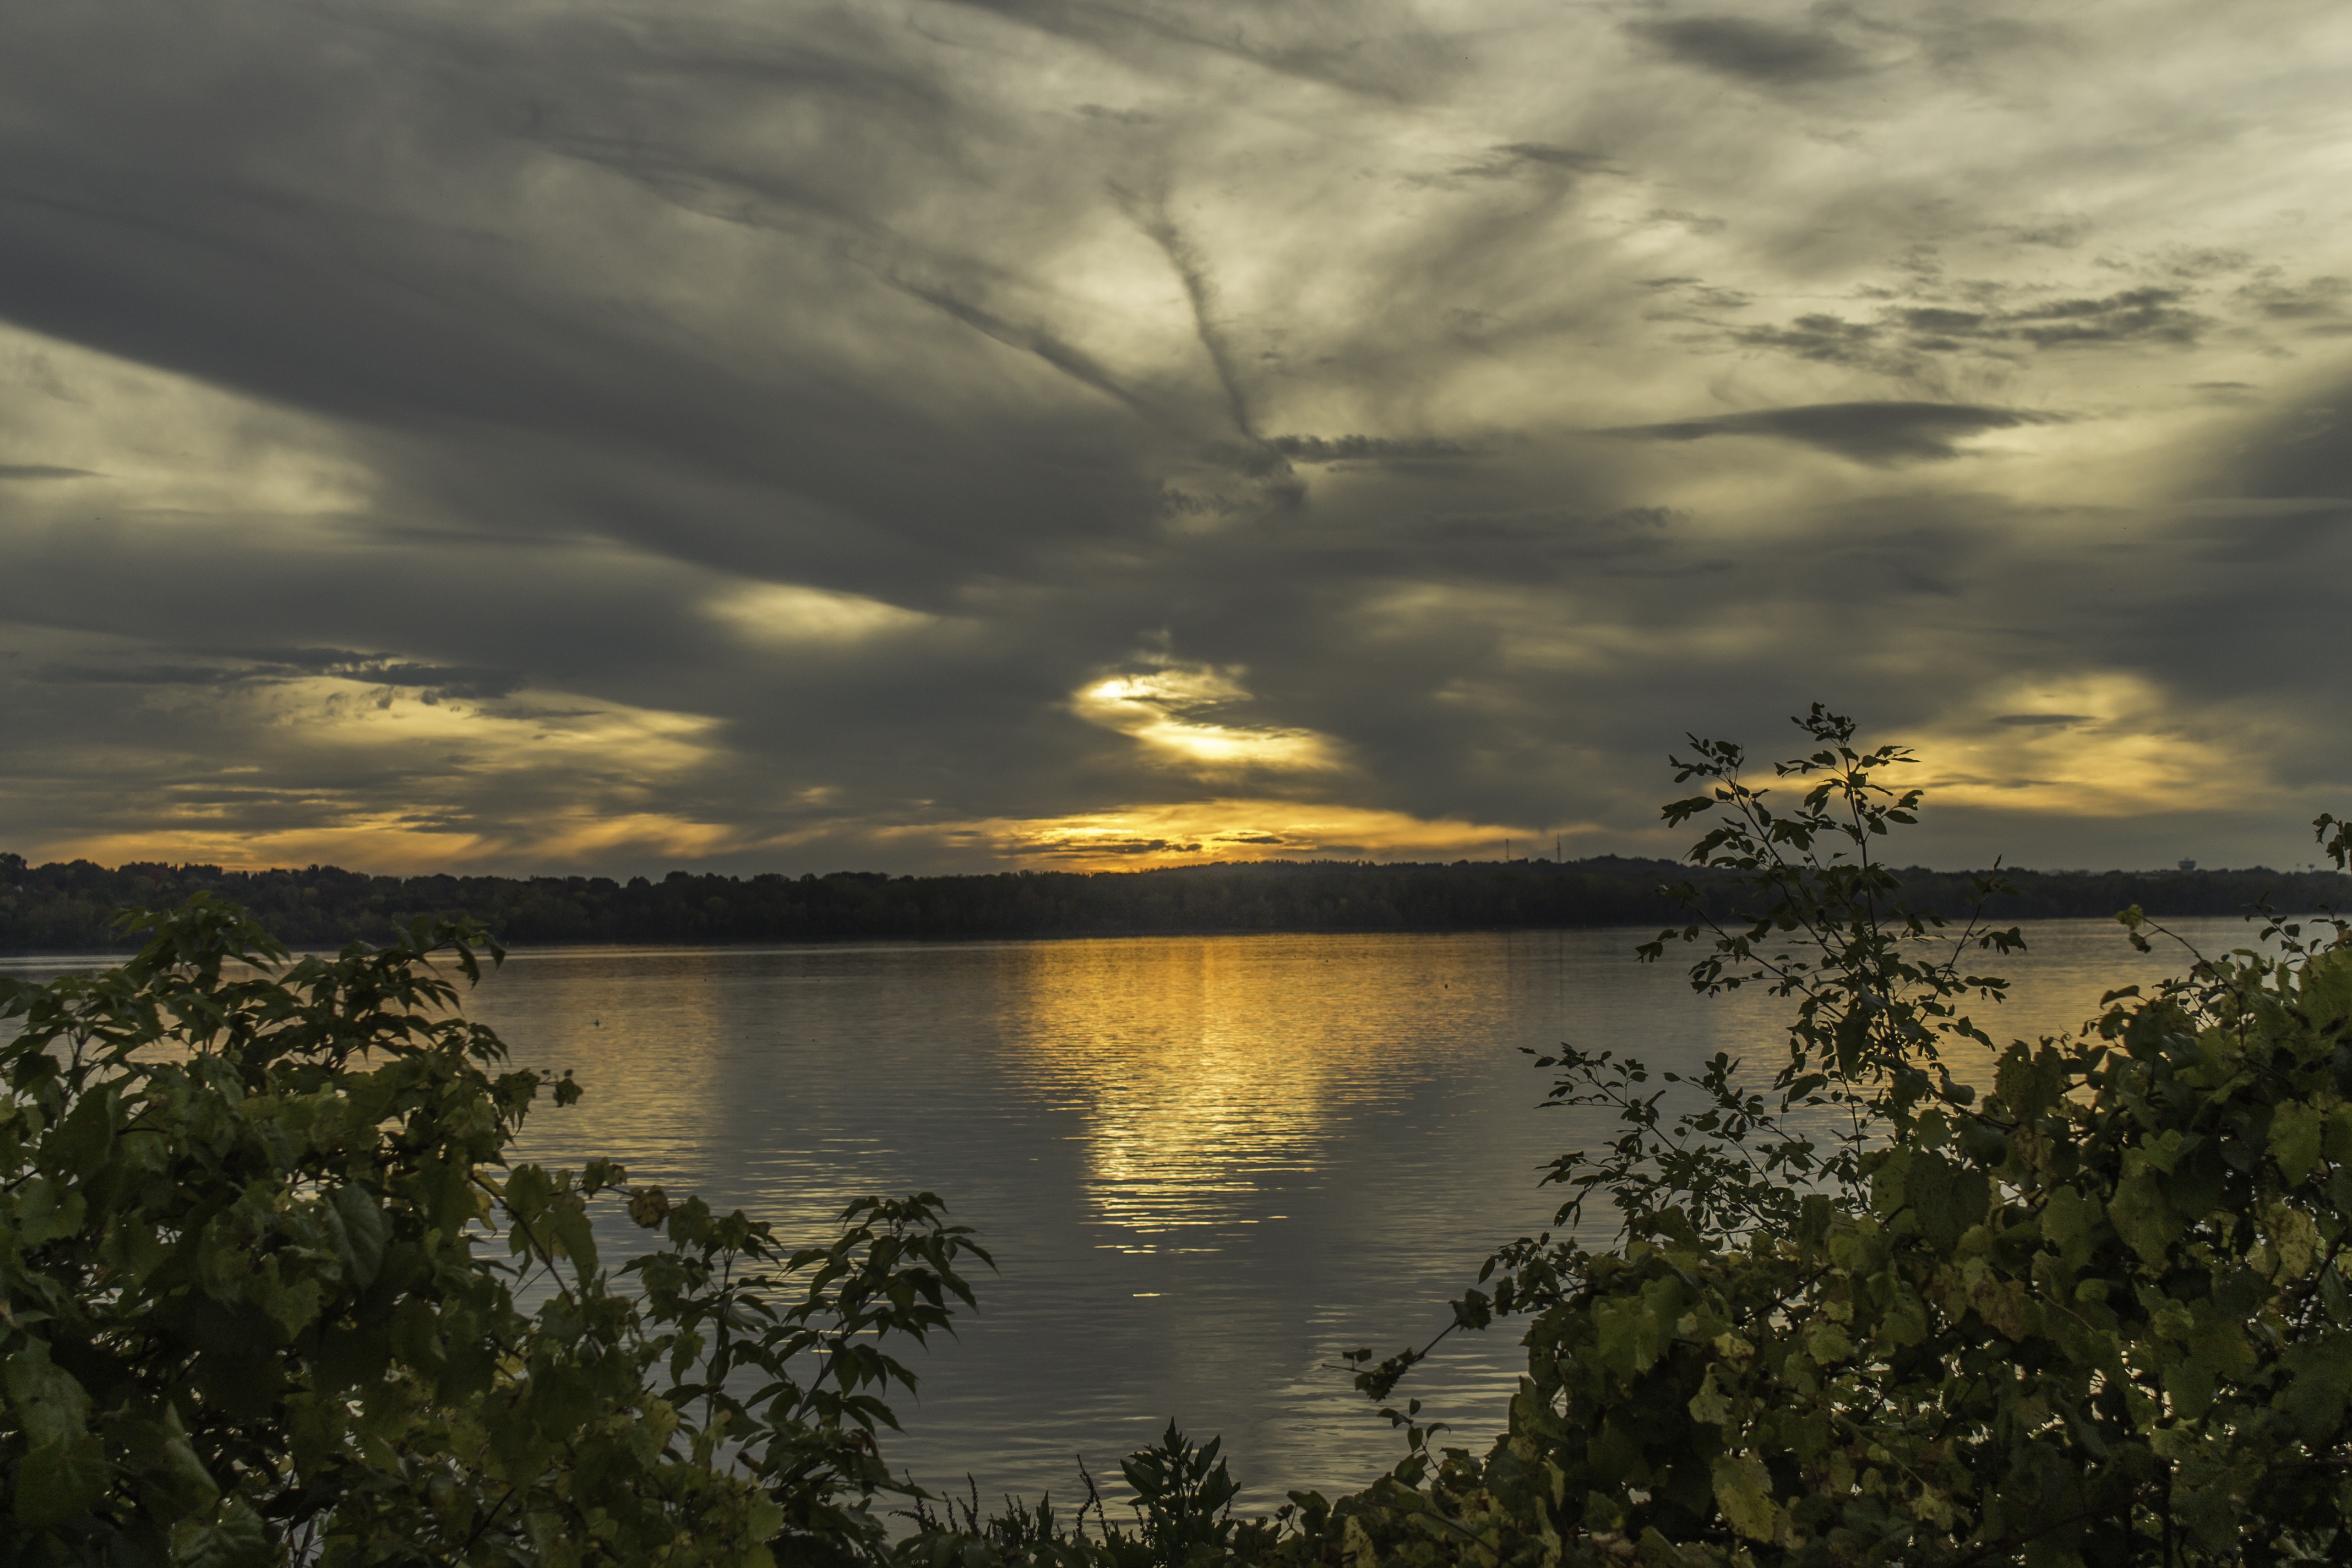
landscape, sea, coast, water, nature, outdoor, horizon, cloud, sky, sun, sunrise, sunset, sunlight, morning, lake, view, dawn, river, dusk, evening, reflection, tranquil, scenery, calm, loch, meteorological phenomenon, atmospheric phenomenon